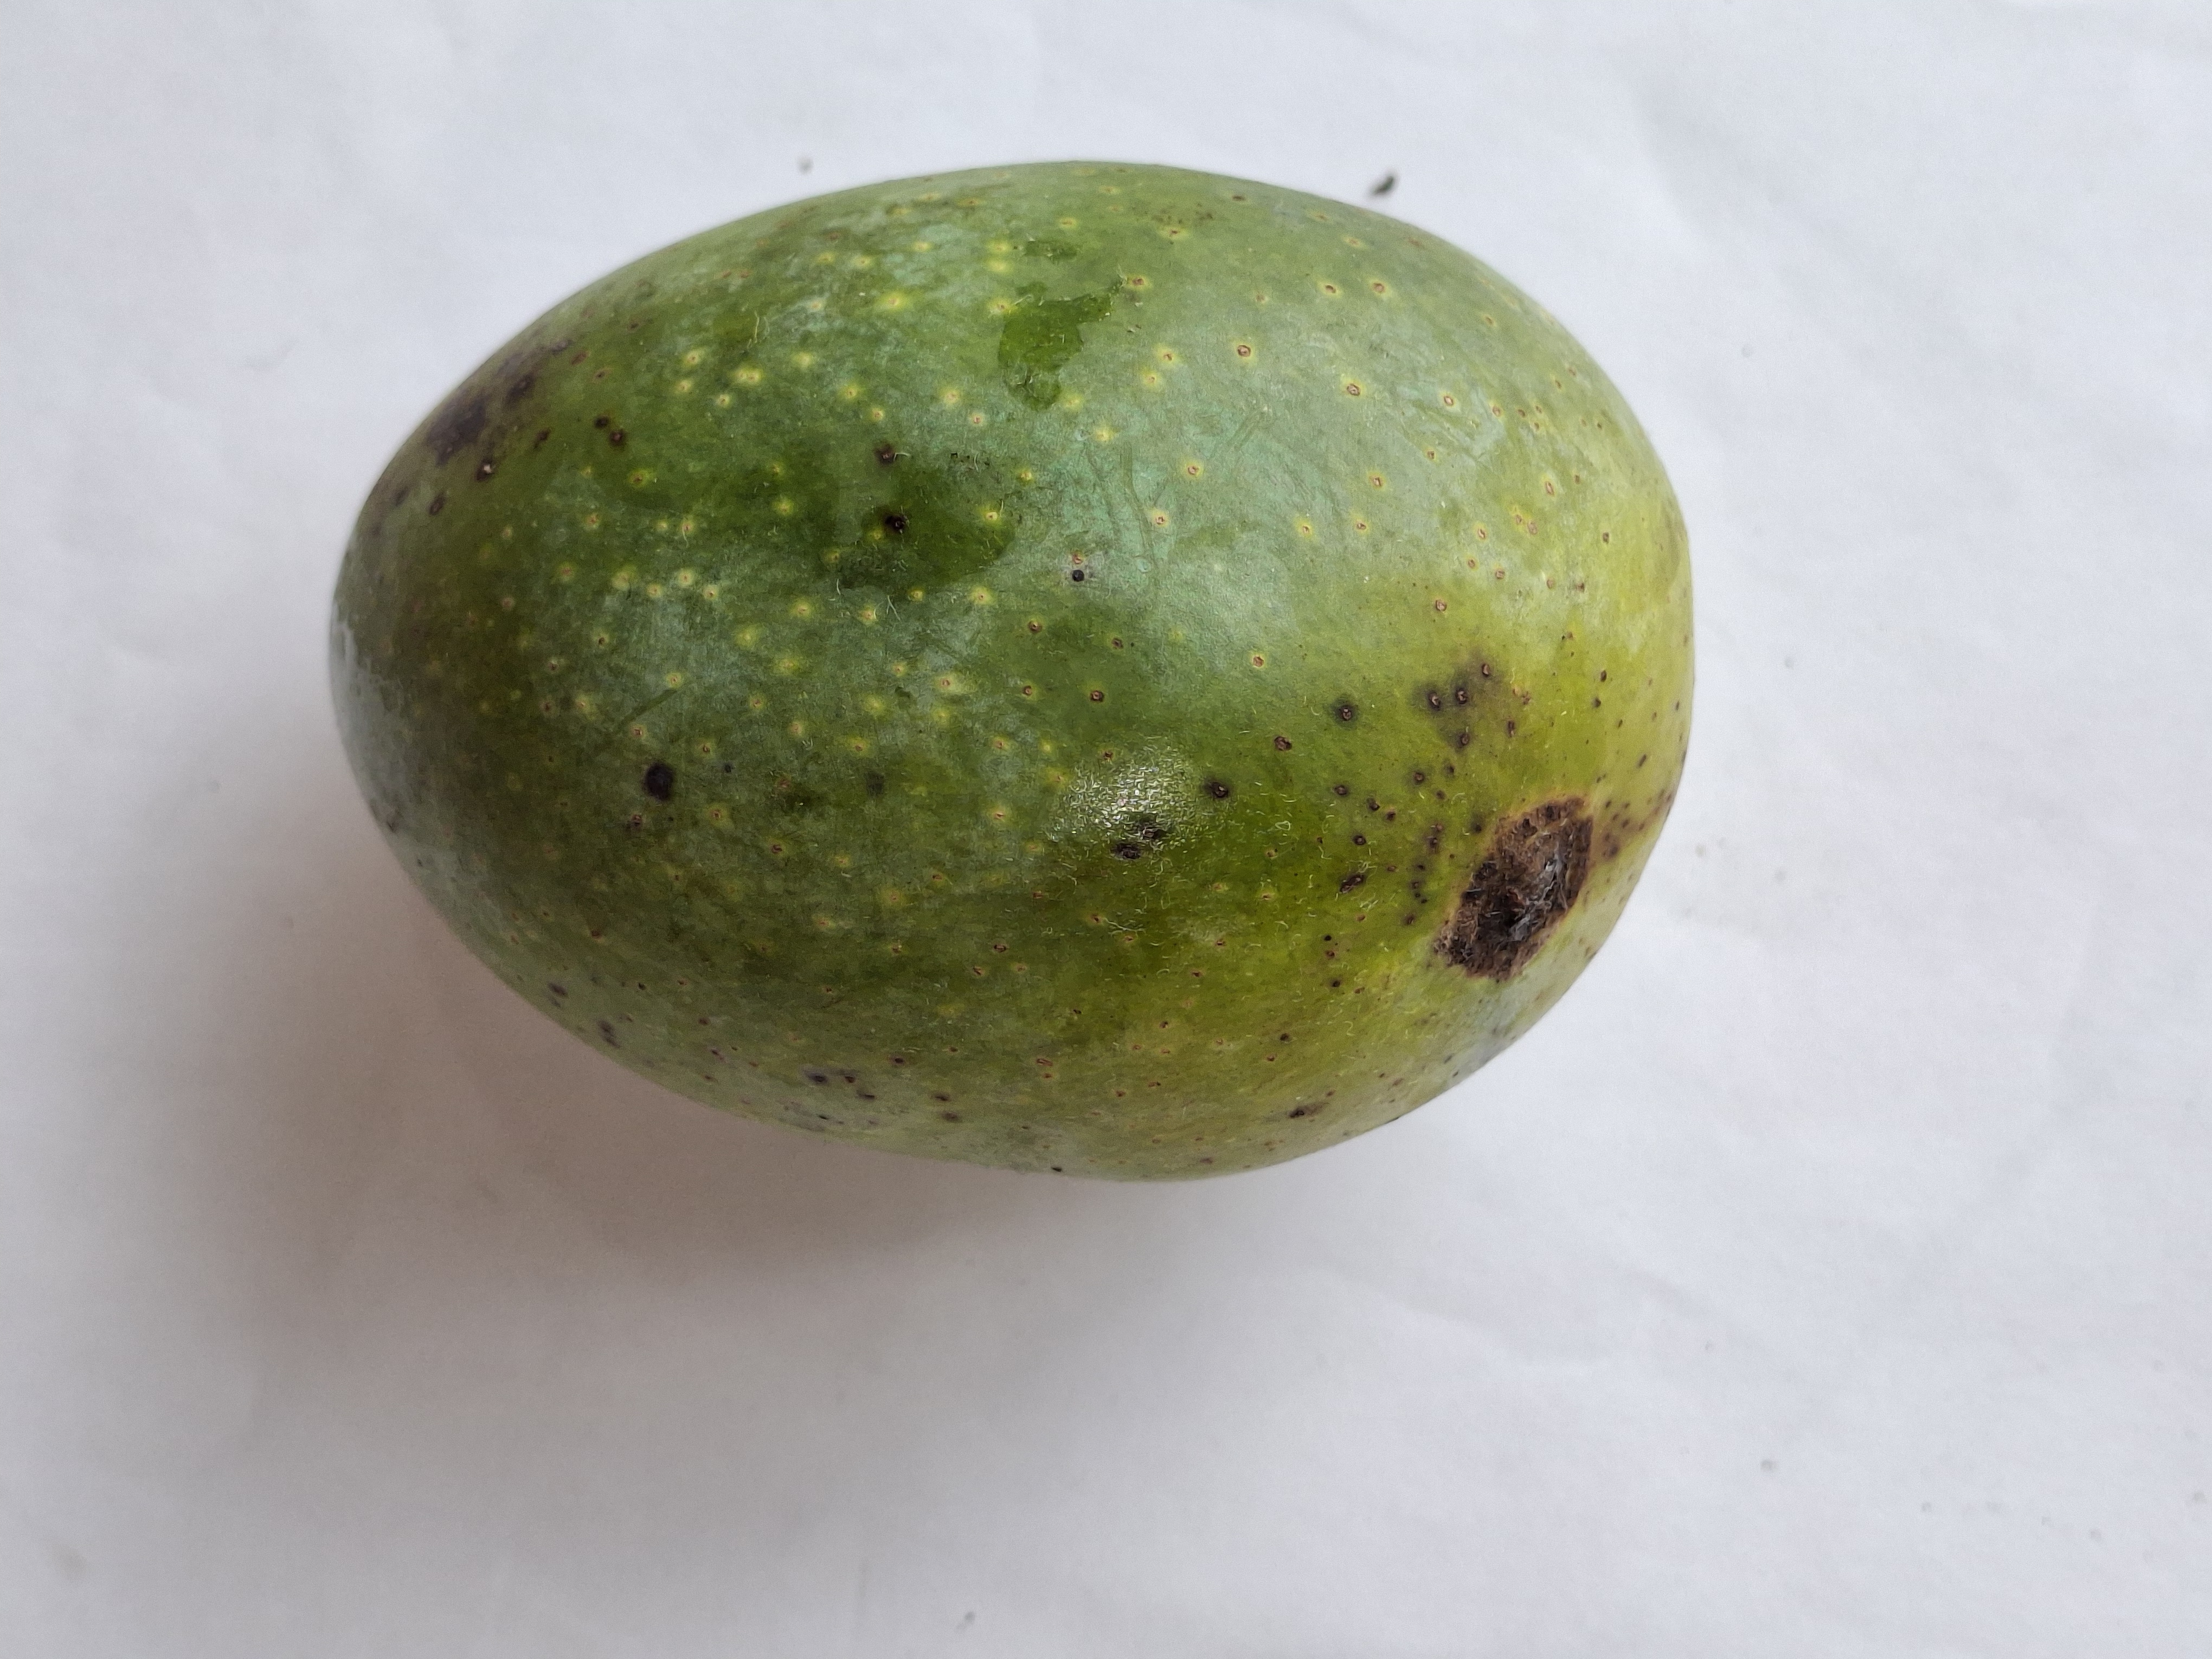
Mango variety: GopalBhog